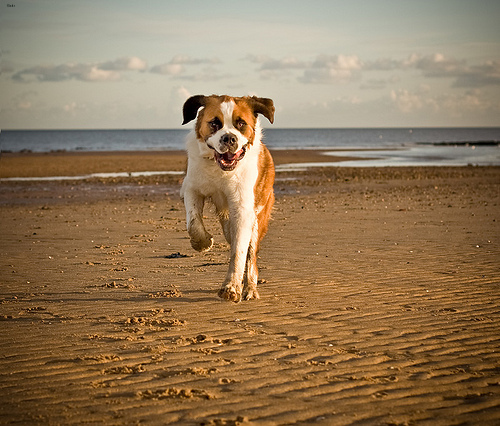
Animal: dog
Breed: saint bernard